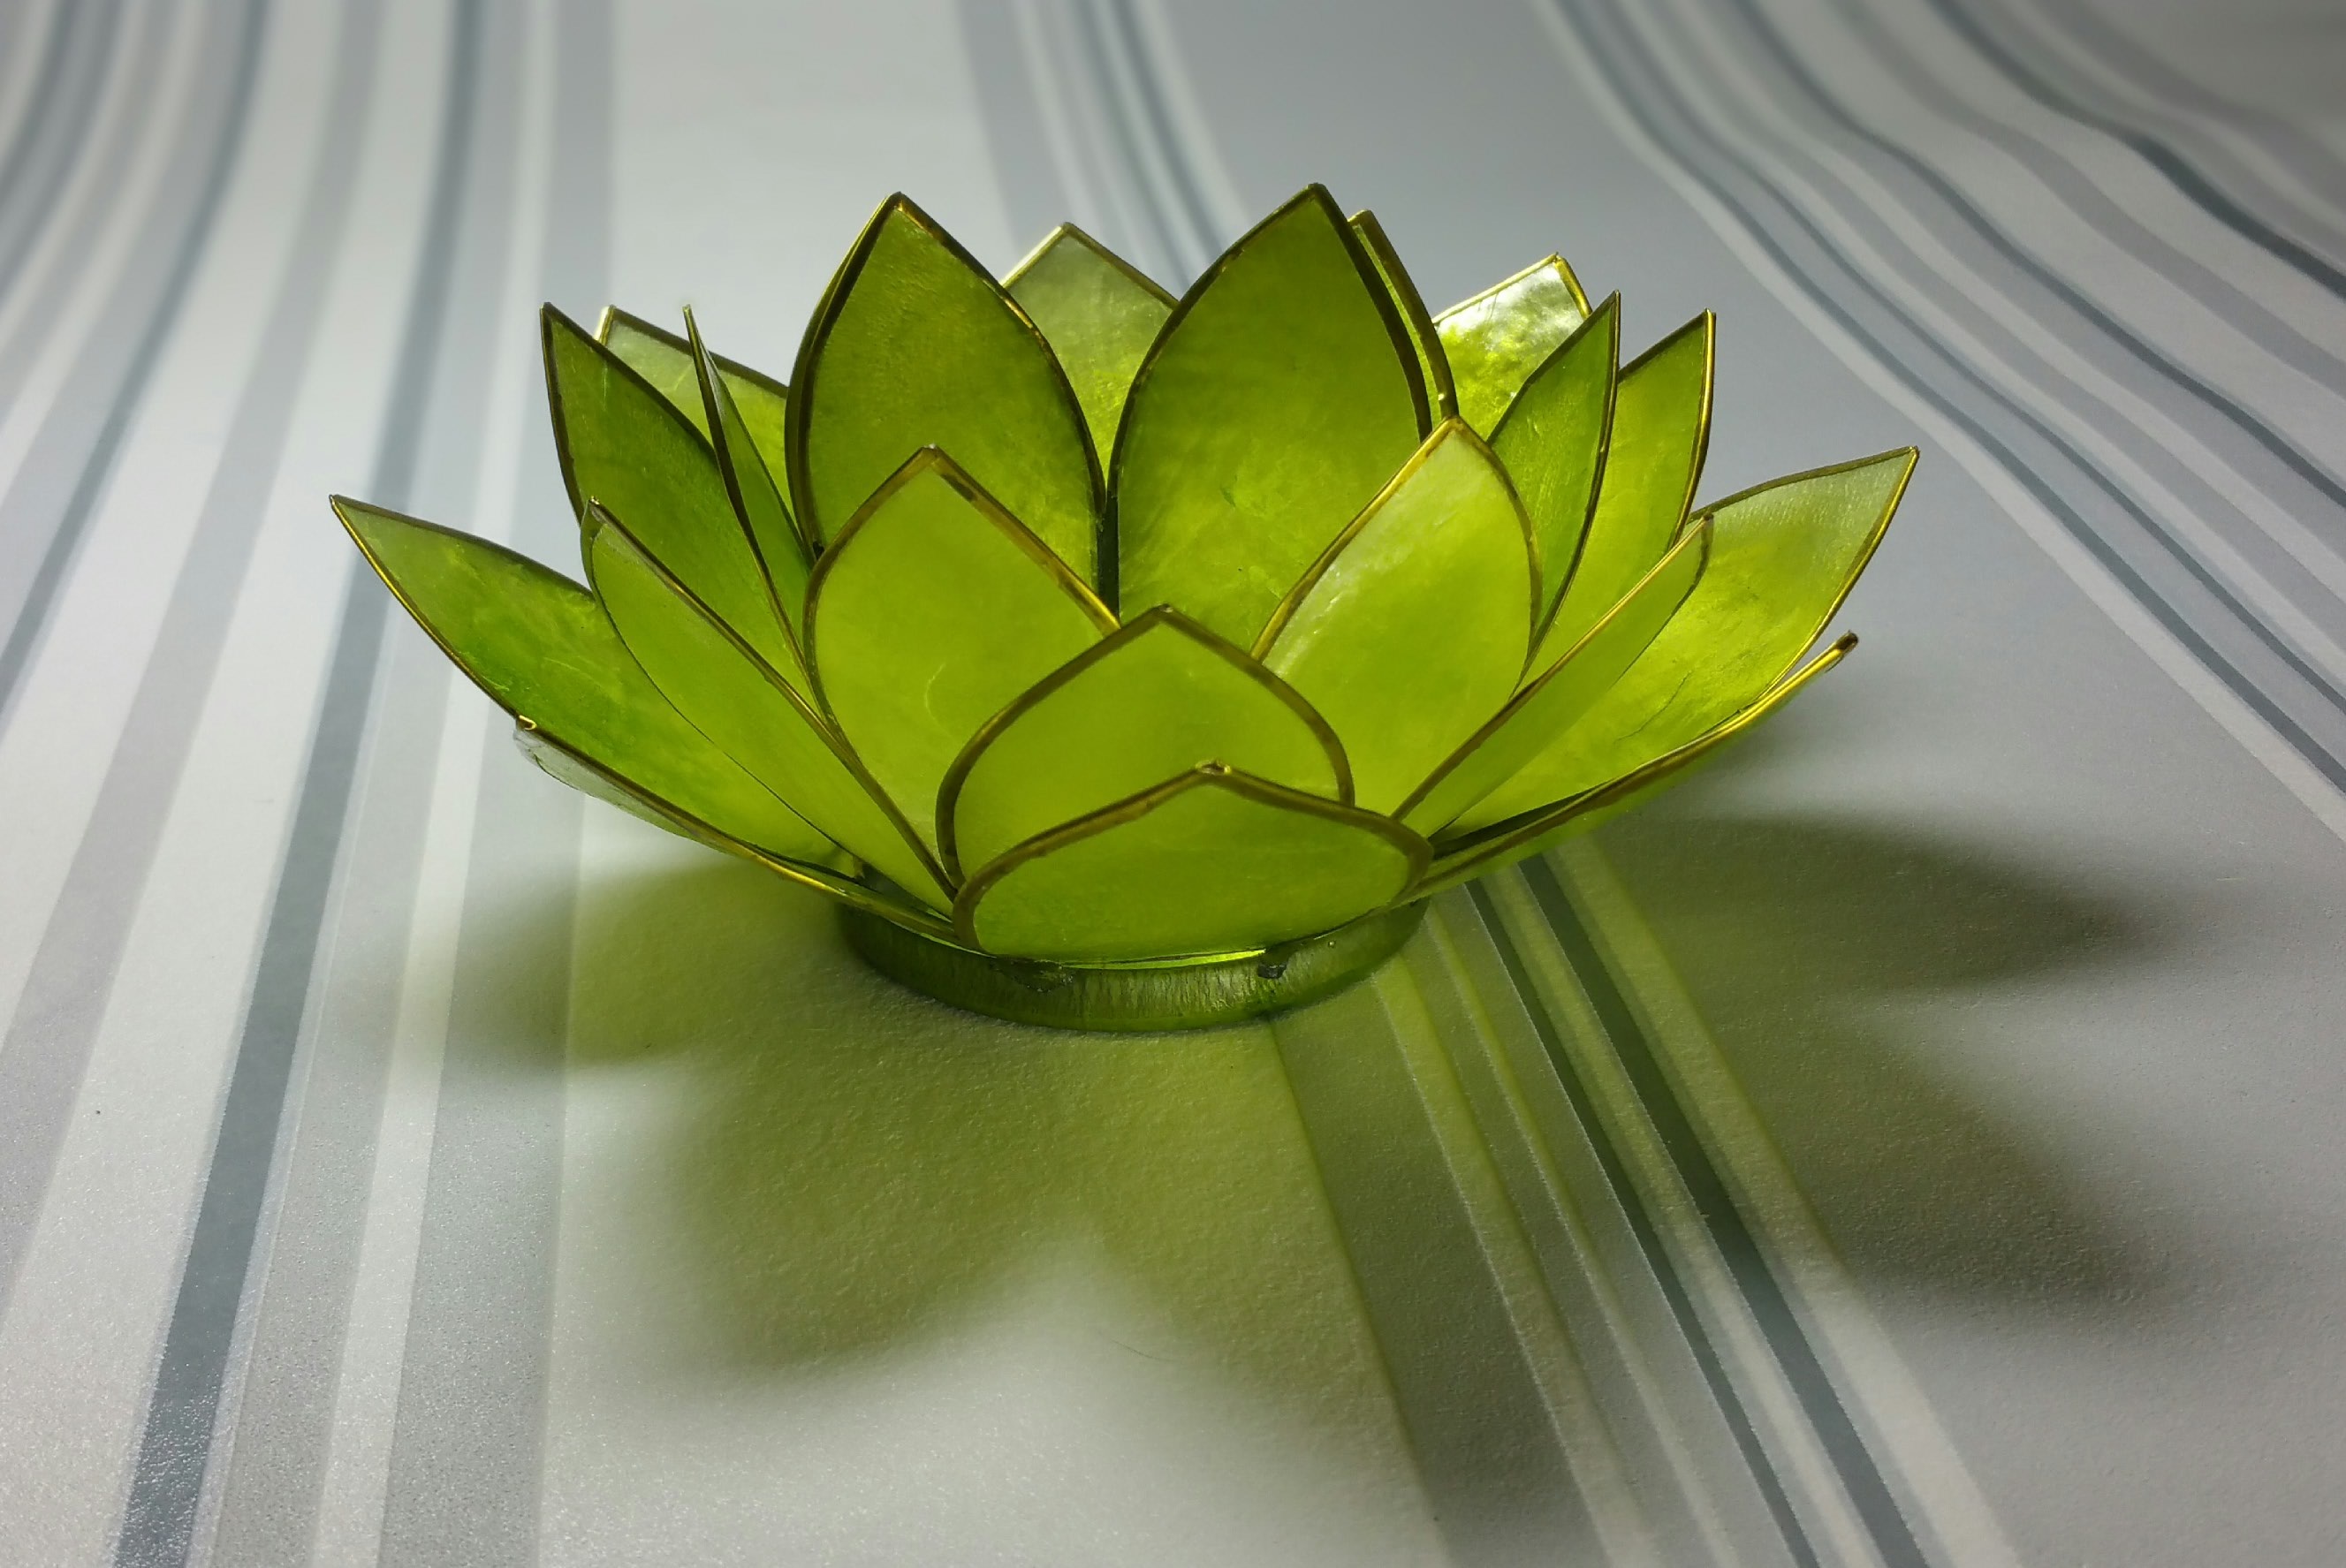
plant, wheel, leaf, flower, petal, glass, decoration, green, produce, yellow, flora, water lily, close up, art, floristry, macro photography, flowering plant, daisy family, land plant